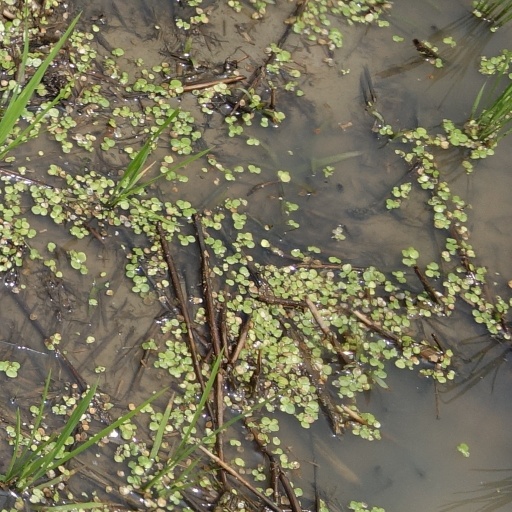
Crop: rice